Riau-Lingga Sultanate

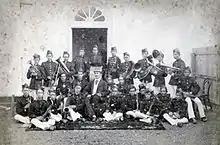
The Royal Brass Band with Heer Gunter, the instructor from Vienna, Austro-Hungarian Empire. Photo from c. 1880s, Penyengat Palace.

Western music achieved its greatest popularity during the reign of Sultan Abdul Rahman II. The genre was better known as "cara Hollandia" ("the Dutch way"). The seeds of western music which dated from the arrival of Raja Jaafar in 1805 matured and became an integral part of the official ceremonies and military parade of the palace court by the end of the 19th century Riau.